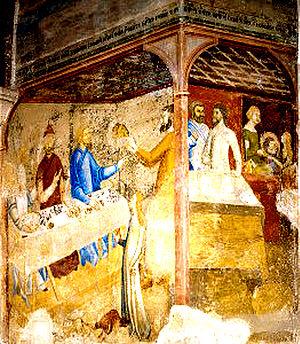
Festin d'Hérode par Matteo Giovannetti
Le muscat de Lunel est un vin doux naturel d'appellation d'origine contrôlée produit sur le territoire de quatre communes du département français de l'Hérault en région Occitanie : Lunel, Lunel-Viel, Saturargues et Vérargues.
Un banquet est un repas d'apparat où sont invités de nombreux convives.